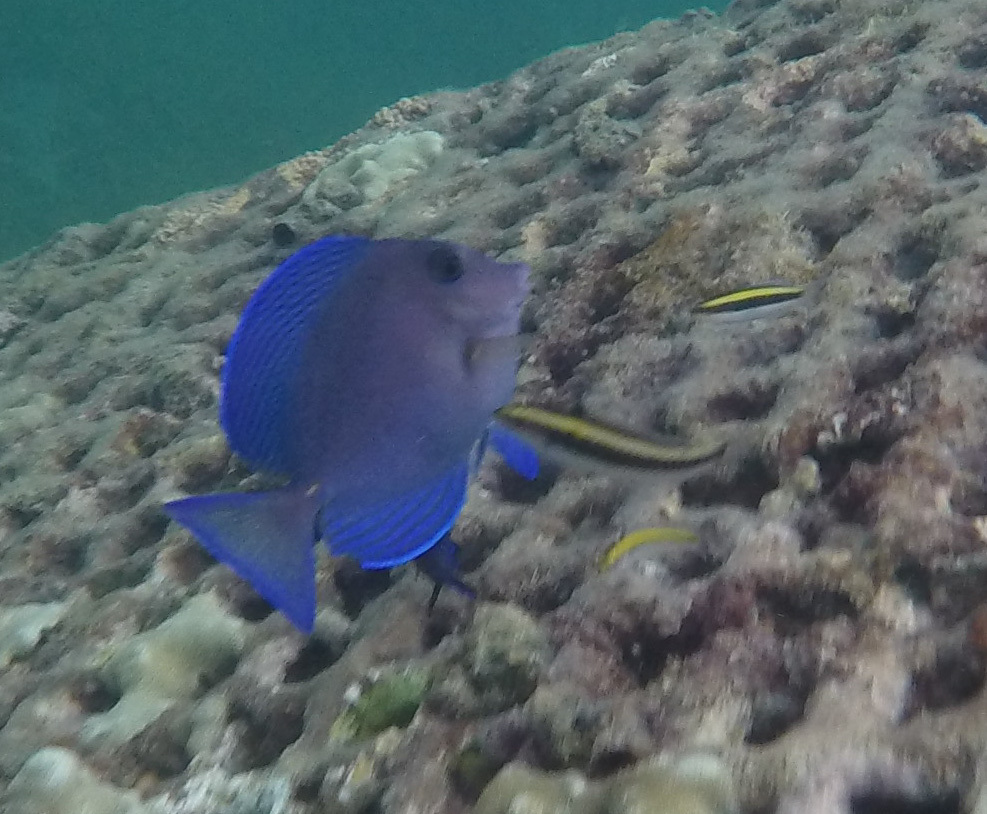
Acanthurus coeruleus (Atlantic Blue Tang)